Fred Hampton

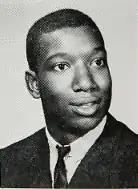
Hampton in a 1966 yearbook

Fredrick Allen Hampton Sr. was born on August 30, 1948, in present-day Summit Argo, Illinois (generally shortened to Summit), and moved with his parents to another Chicago suburb, Maywood, at age 10. His parents had come from Louisiana as part of the Great Migration of African Americans in the early 20th century out of the South. They both worked at the Argo Starch Company, a corn starch processor. As a youth, Hampton was gifted both in the classroom and athletically, and hoped to play center field for the New York Yankees. At 10 years old, he started hosting weekend breakfasts for other children from the neighborhood, cooking the meals himself in what could be described as a precursor to the Panthers' free breakfast program. In high school, he led walkouts protesting black students' exclusion from the competition for homecoming queen and calling on officials to hire more black teachers and administrators. Hampton graduated from Proviso East High School with honors and varsity letters, and a Junior Achievement Award, in 1966.